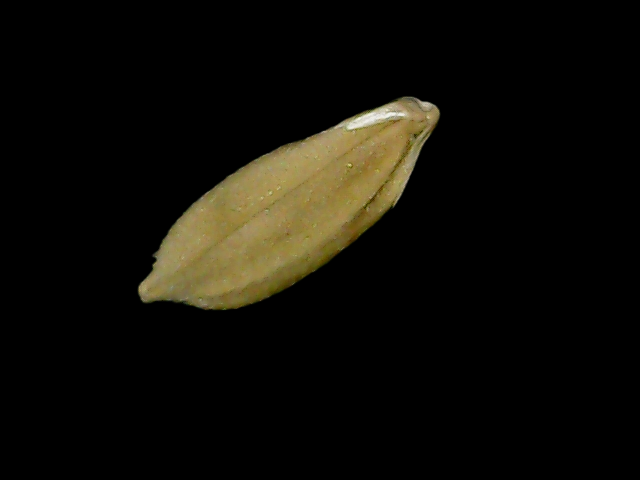
Rice variety: Bd76